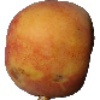
Label: Peach 1